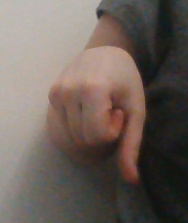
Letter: waw